SQL Plus

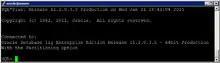
command line

SQL Plus is the most basic Oracle Database utility, with a basic command-line interface, commonly used by users, administrators, and programmers.